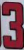
Number: 3